Austin Hooper

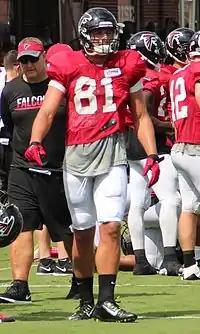
Hooper at training camp with the Atlanta Falcons in 2016.

The Falcons selected Hooper in the third round (81st overall) of the 2016 NFL Draft. He was the second tight end selected,